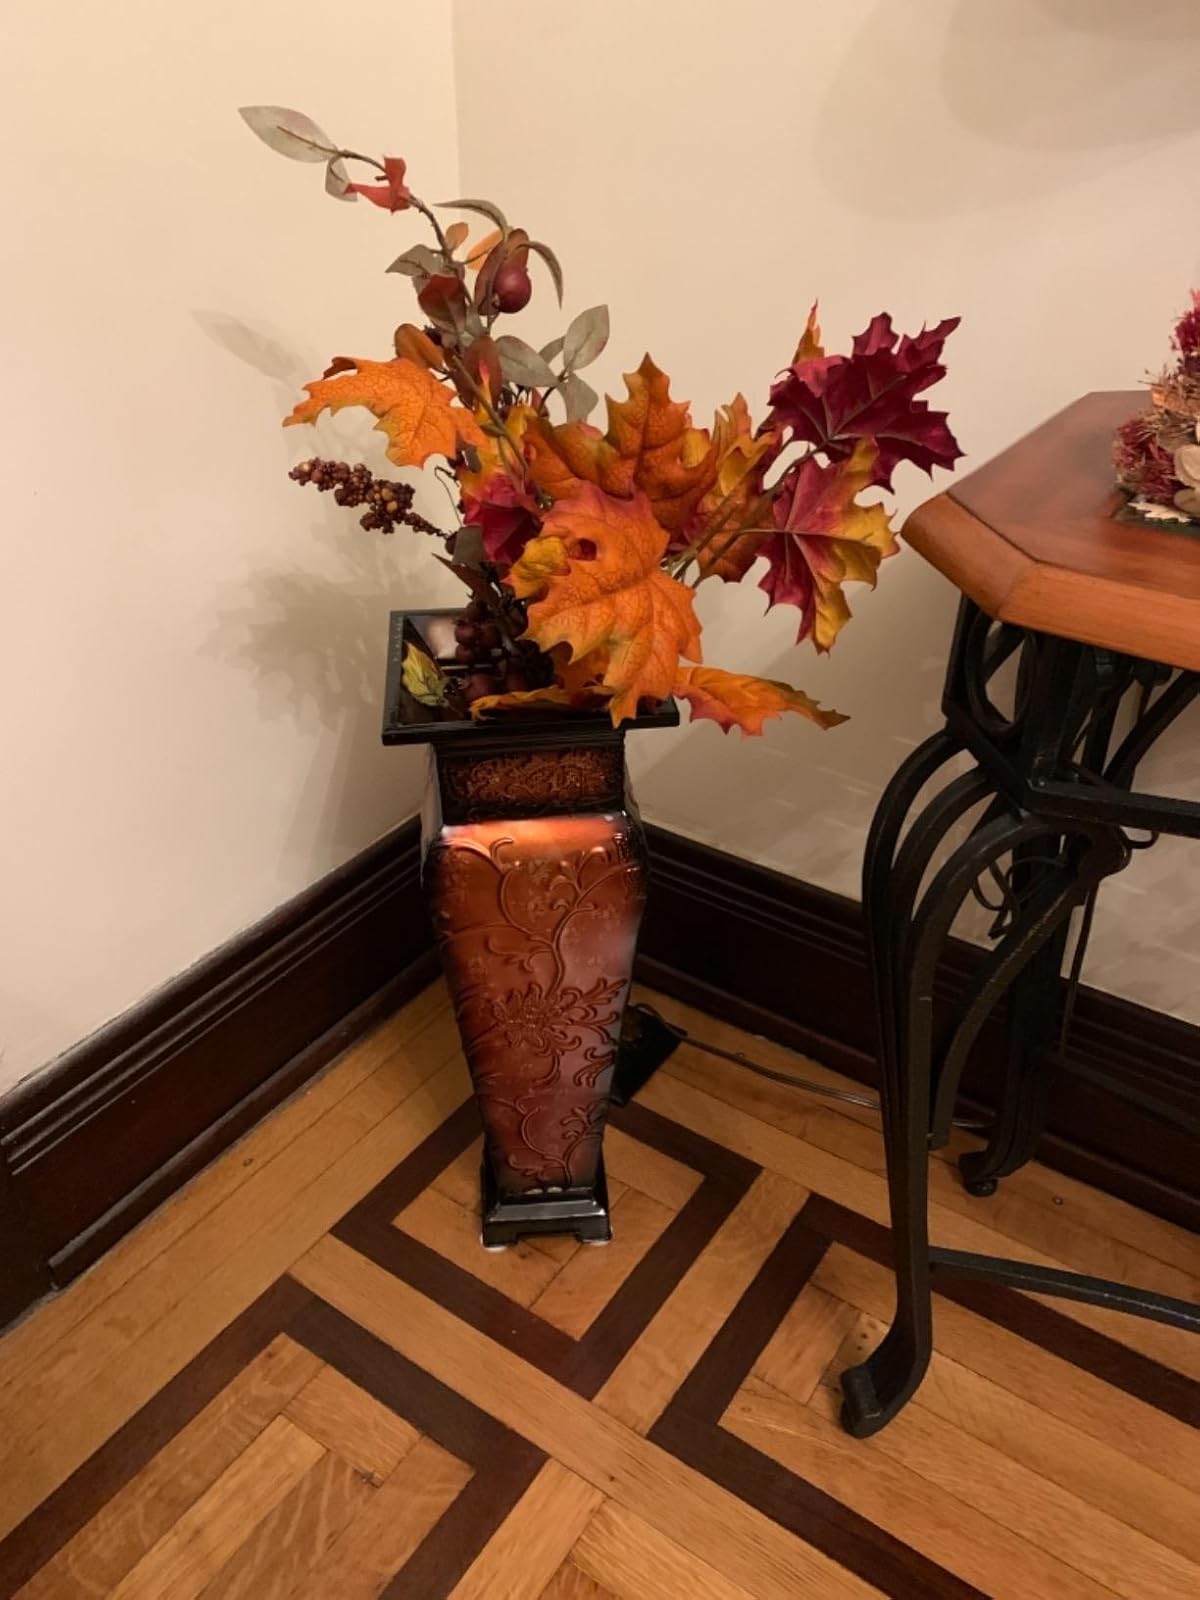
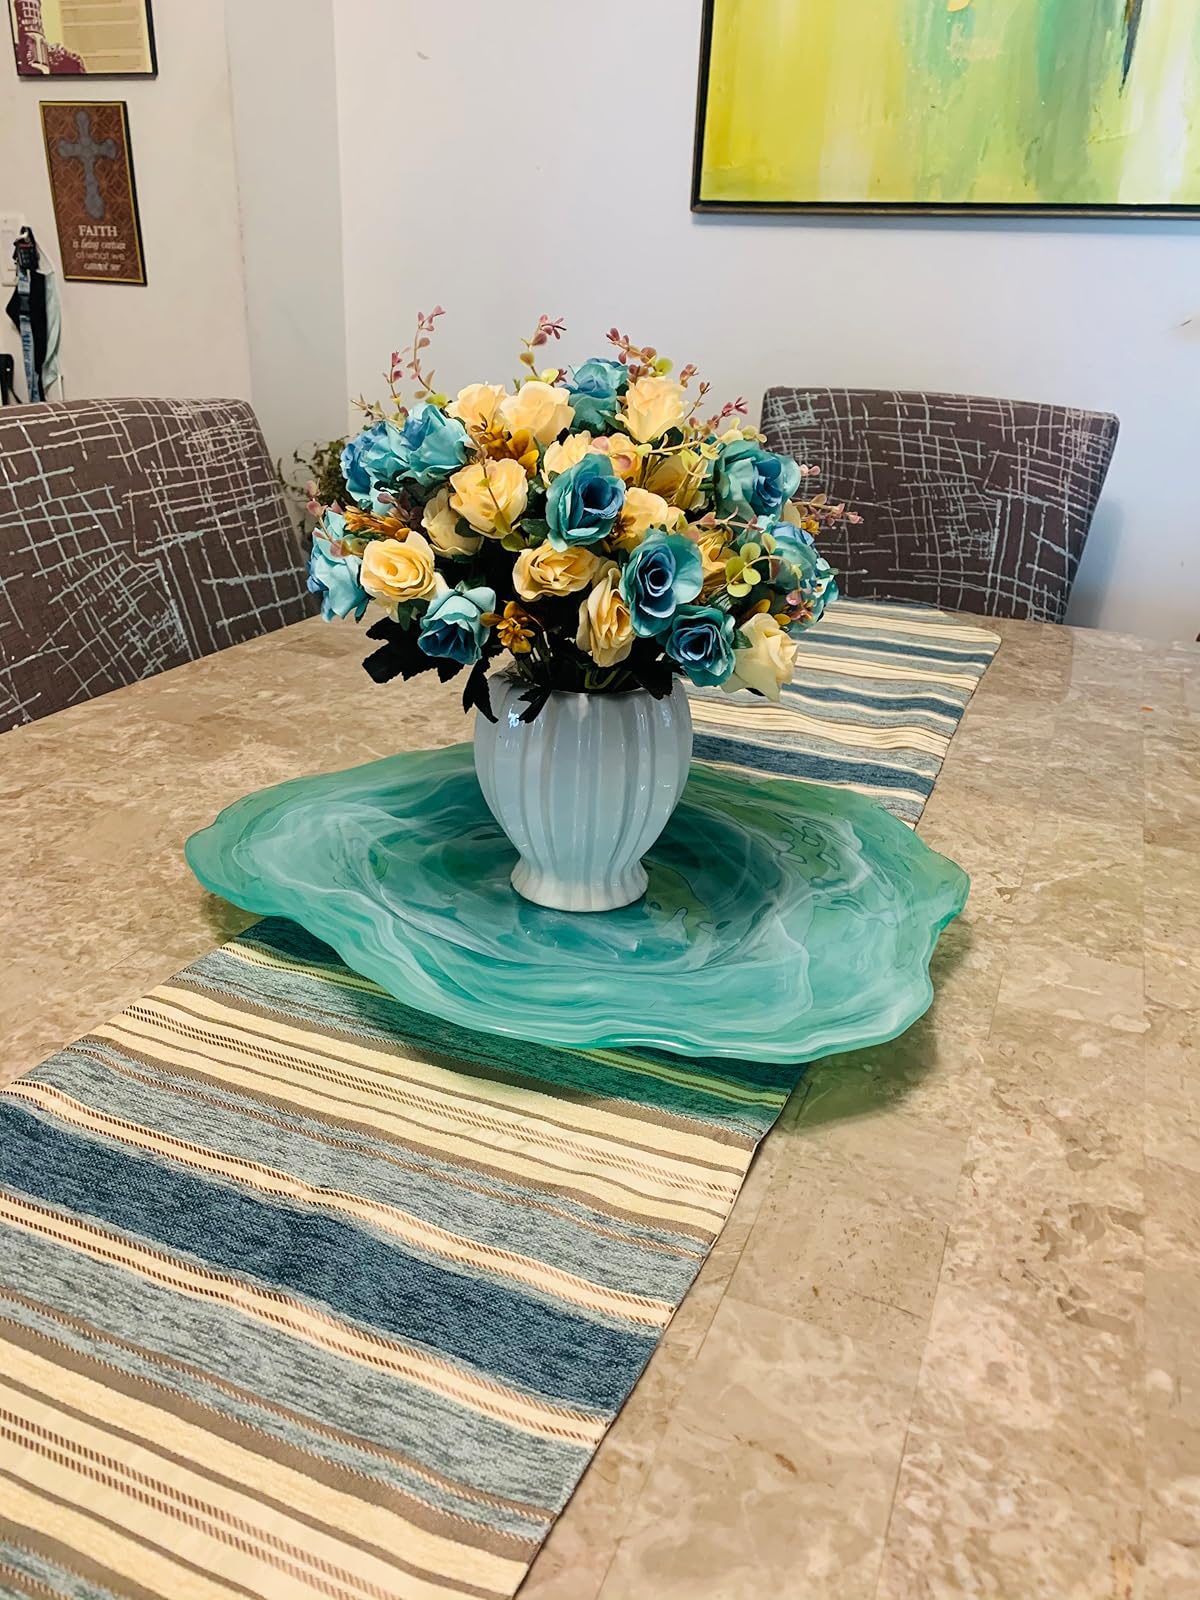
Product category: vase
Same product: no